Wachenheim

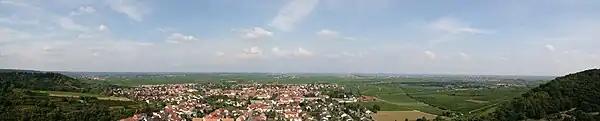
Panorama: view from the lookout tower at the Wachtenburg

The first traces of settlement in the Wachenheim area come from the early Iron Age (550 BC to 1). At this time, Celts were settling in the Upper Rhine Plain area. About 60 BC, Germanic tribes, presumably the Nemetes, pushed into the region and drove the Celts out. The Romans intervened in the disputes between the Germanic peoples and the Celts, and after their victory over Ariovistus (57 BC) subdued the Nemetes and ruled the region for the next 400 years. Under Roman influence, crop farming was improved and also fruitgrowing and winegrowing began. Supposedly running through what is now Wachenheim's municipal area was a Roman road: from Mußbach along the Haardt and through Rhenish Hesse to Bingen.